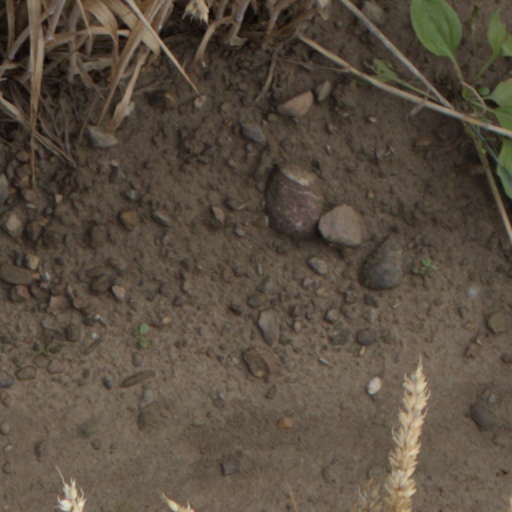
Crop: wheat